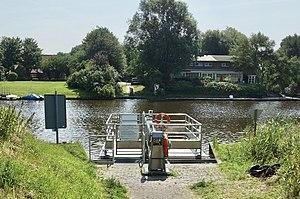
Neuwesteel (D), Allemagne: Ferry pour piétons et cyclistes sur le Norder Tief